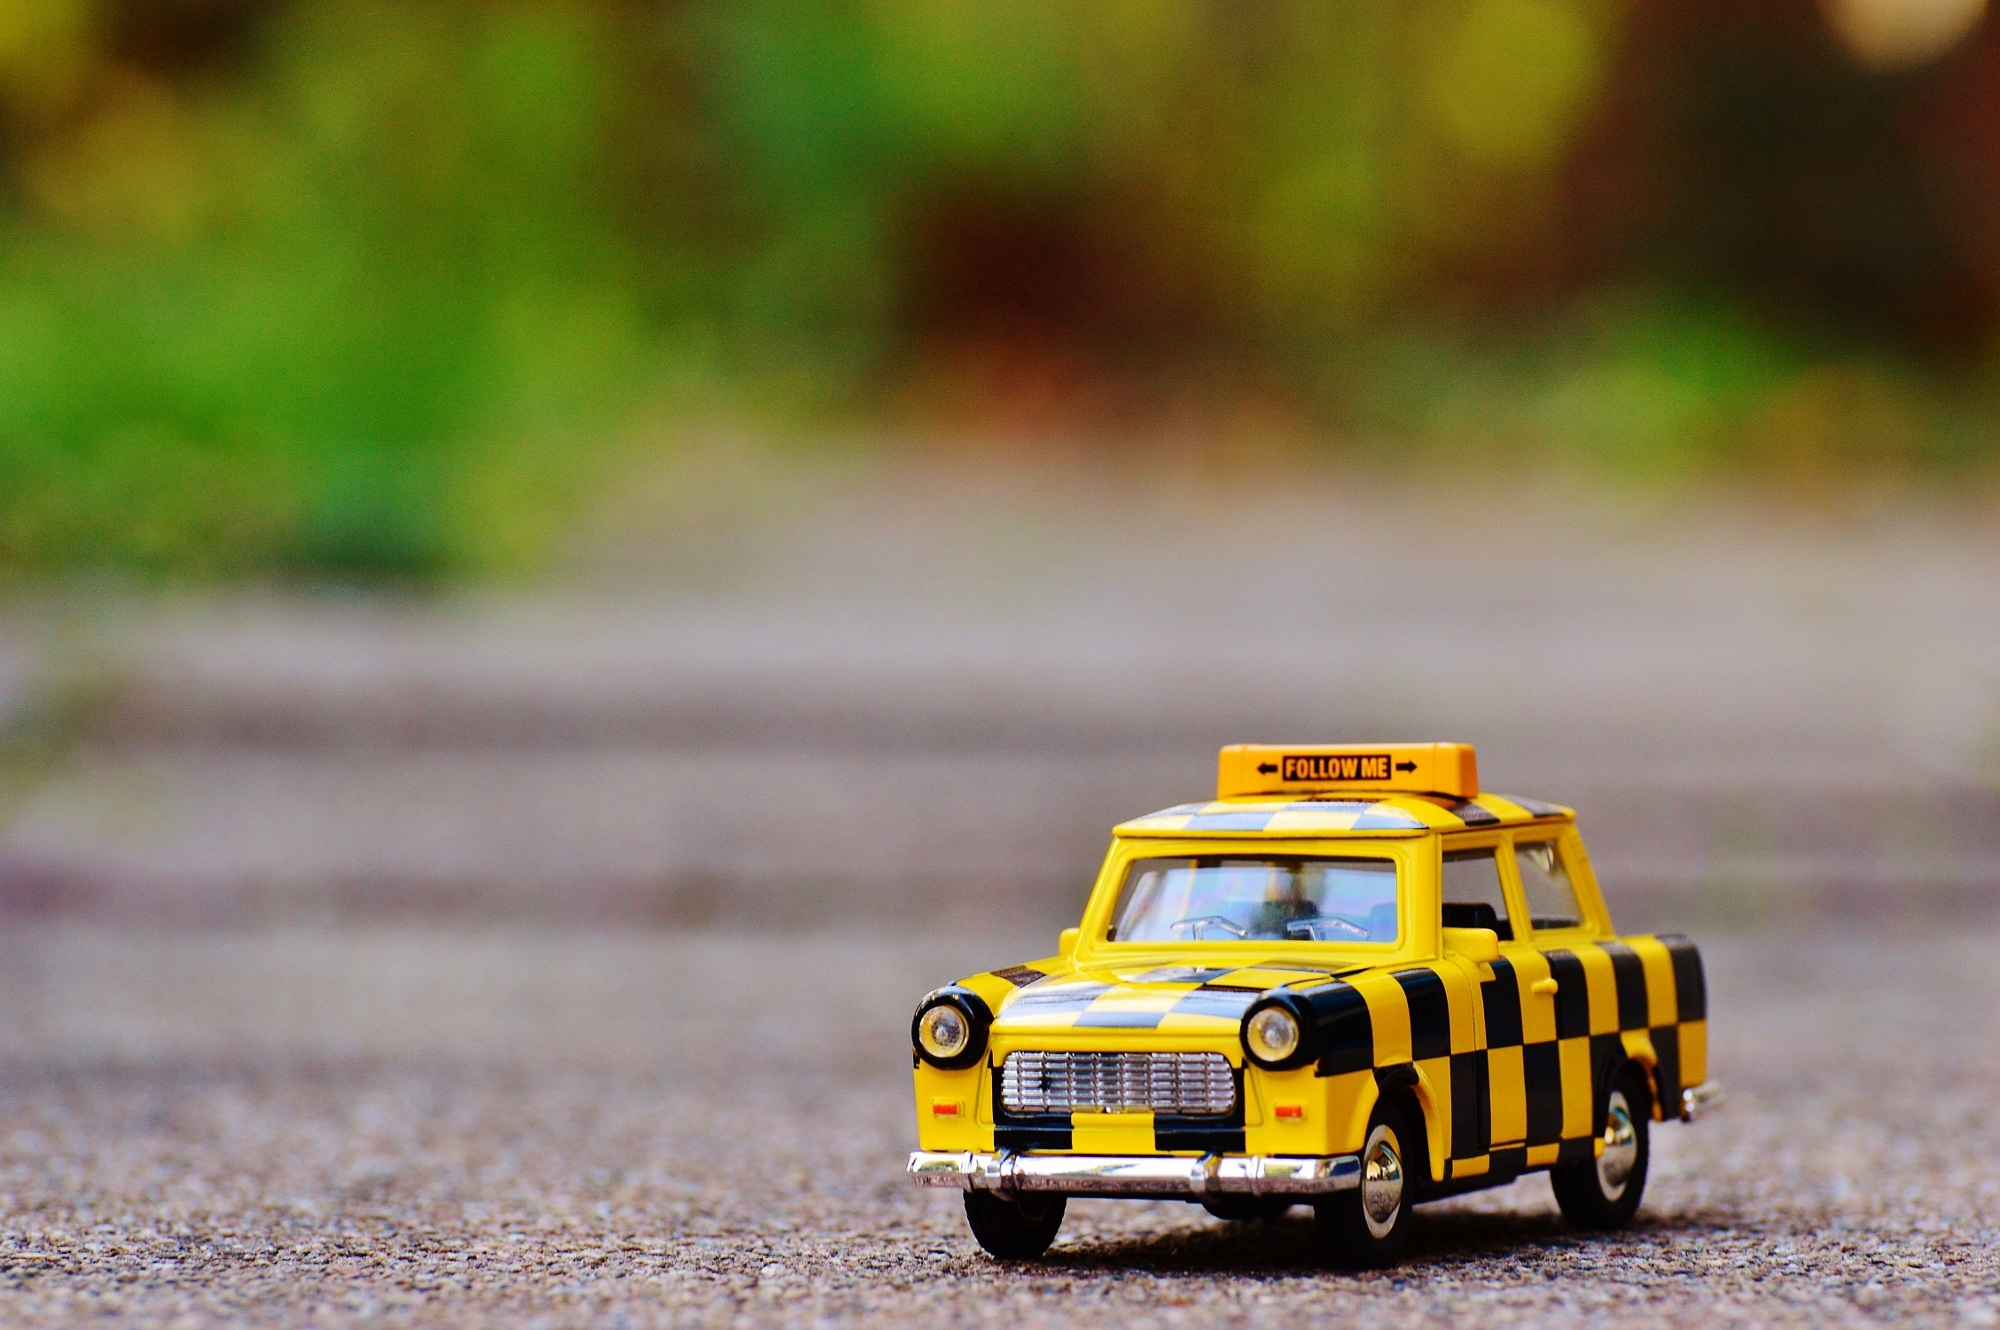
car, driving, airport, vehicle, auto, black, yellow, toy, satellite, supercar, racing, toys, funny, trabi, toy car, land vehicle, auto racing, follow me carriage, airport vehicle, automobile make, off roading, rallying